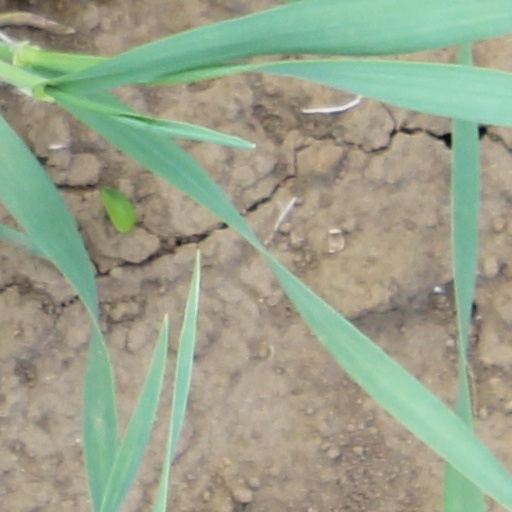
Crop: wheat